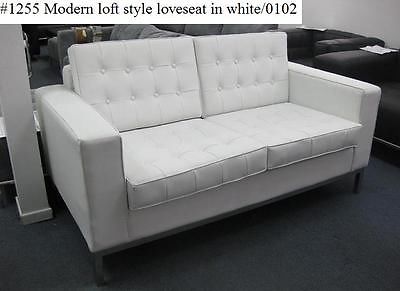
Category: sofa